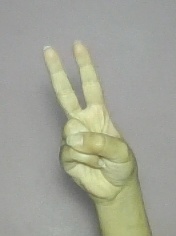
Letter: taa